Jet Job

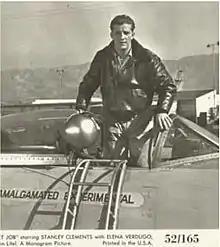
Current USAF aircraft were prominently featured in "Jet Job".

Principal photography for "Jet Job" began in January 1952. After a stint in Great Britain, director William "One Shot" Beaudine returned to America in 1937 but had trouble re-establishing himself at the major studios. After working at Warner Brothers, Beaudine found work on Poverty Row, working for studios specializing in low-budget films, such as Monogram Pictures and Producers Releasing Corporation. Beaudine became a specialist in comedies, thrillers and melodramas making dozens for these studios. By the 1940s, Beaudine had a reputation for being a resourceful, no-nonsense director who could make feature films in a matter of days, sometimes as few as five.